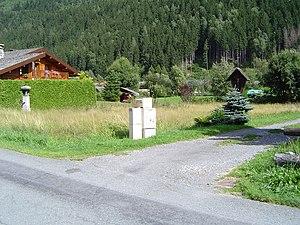
Le patrimoine architectural religieux de Chamonix-Mont-Blanc est riche en églises, chapelles, oratoires et nombreuses croix. Il témoigne de la foi chrétienne des habitants, notamment à travers des édifices remontant au début du XVIIᵉ siècle.